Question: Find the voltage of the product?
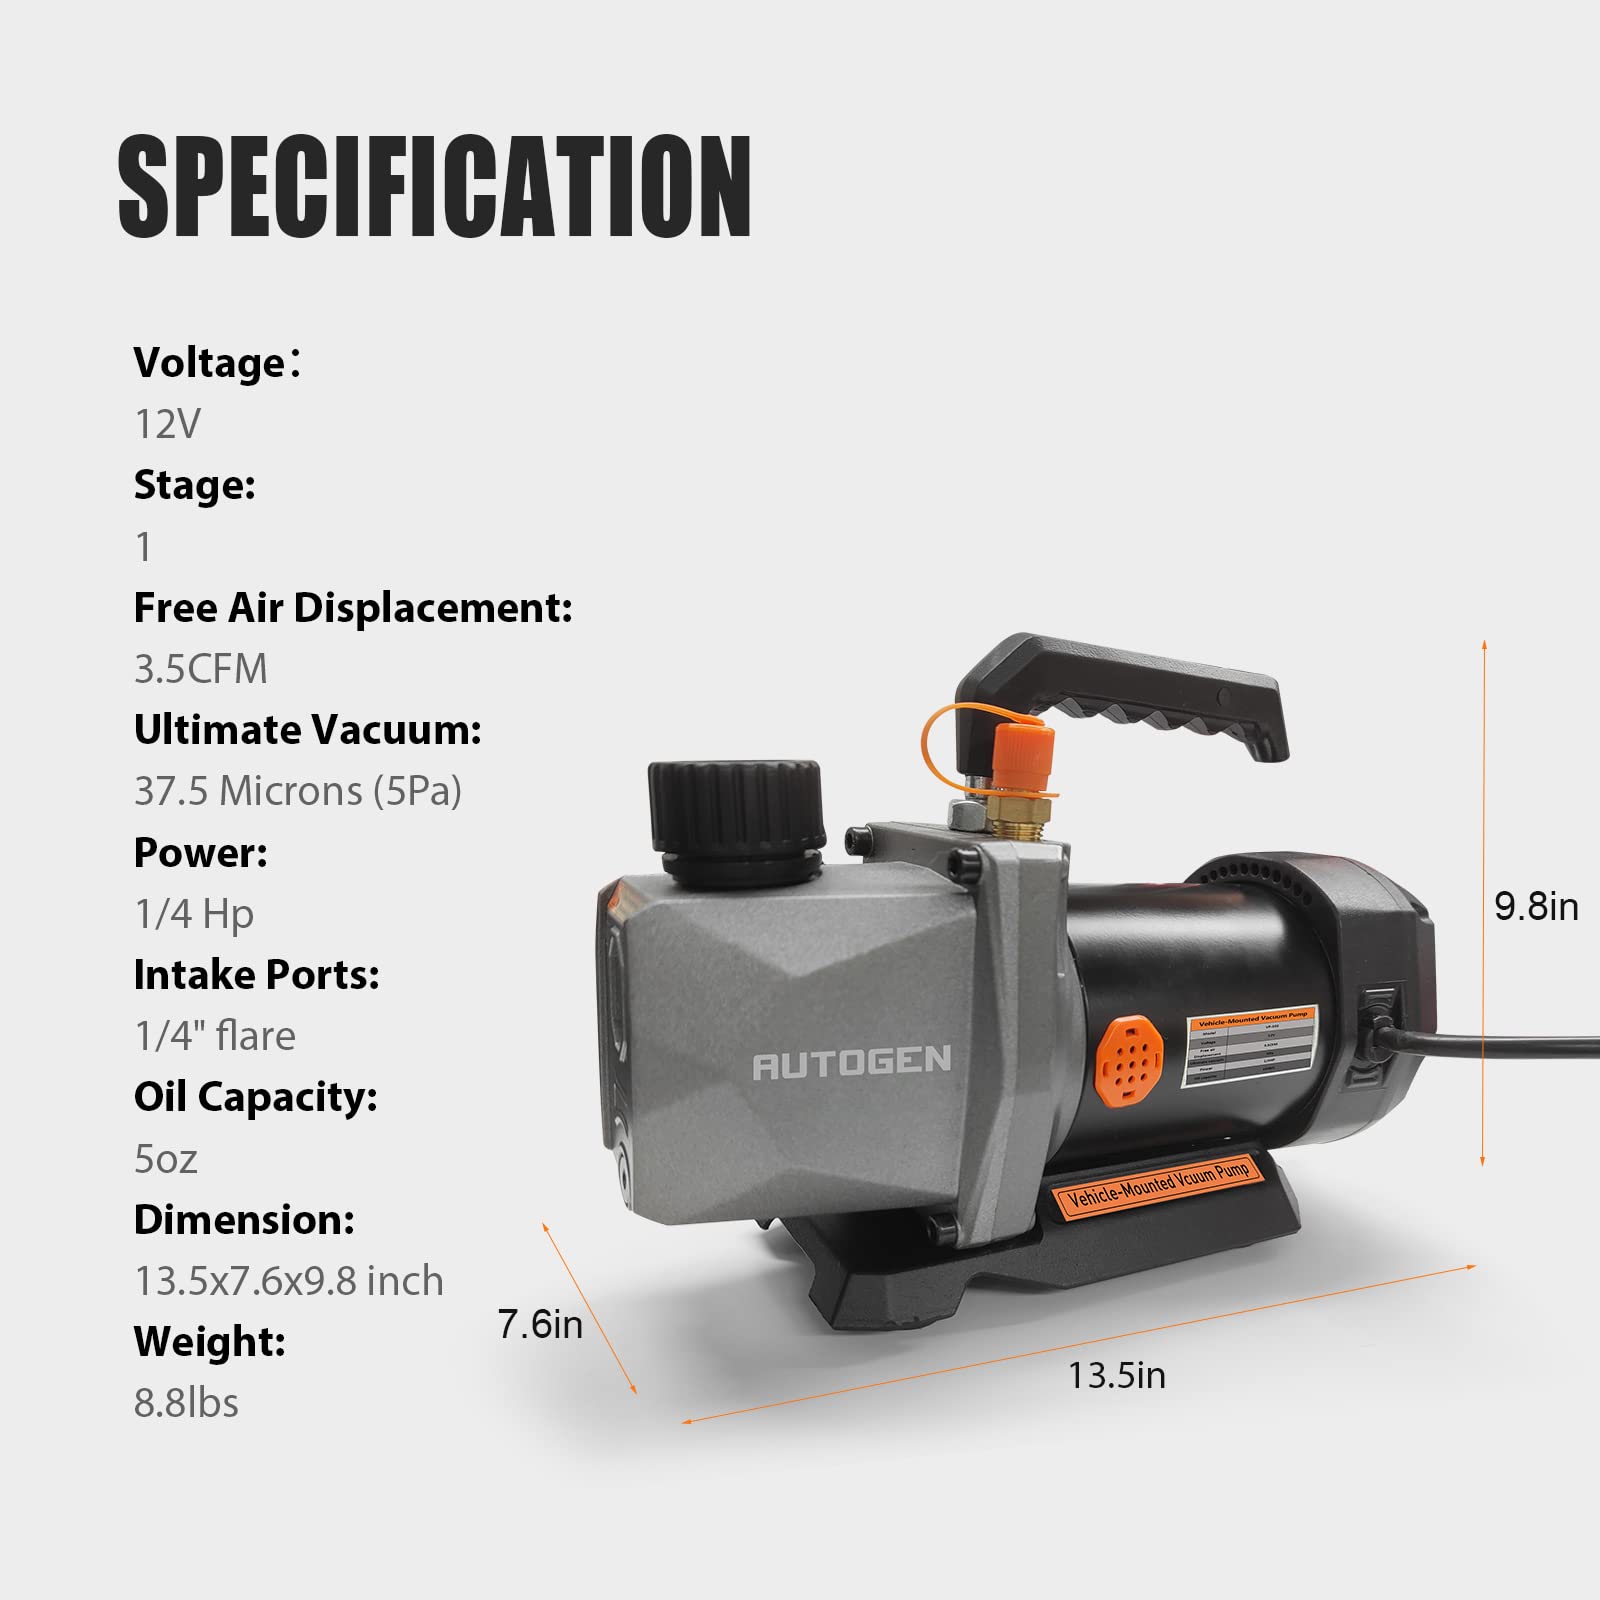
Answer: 12.0 volt